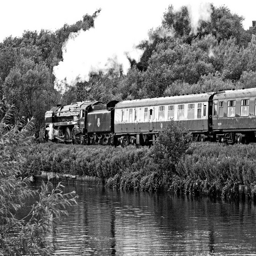
a train going down a scenic route with some trees and a river
A train going over a bridge with water below.
Black and white photograph of a train passing by water.
Train engine and cars riding down the tracks in the tracks in the country.
A black and white photograph of a train traveling beside some water.